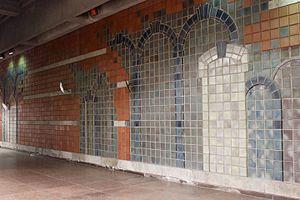
Murale de Gilbert Poissant station Outremont
L'art dans le métro de Montréal est présent sous la forme d'une centaine d'œuvres d'art permanentes installées à l’intérieur et aux abords des différentes stations. En 2016, le métro compte des œuvres distribuées dans 55 des 68 stations du réseau.